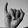
ASL letter: I